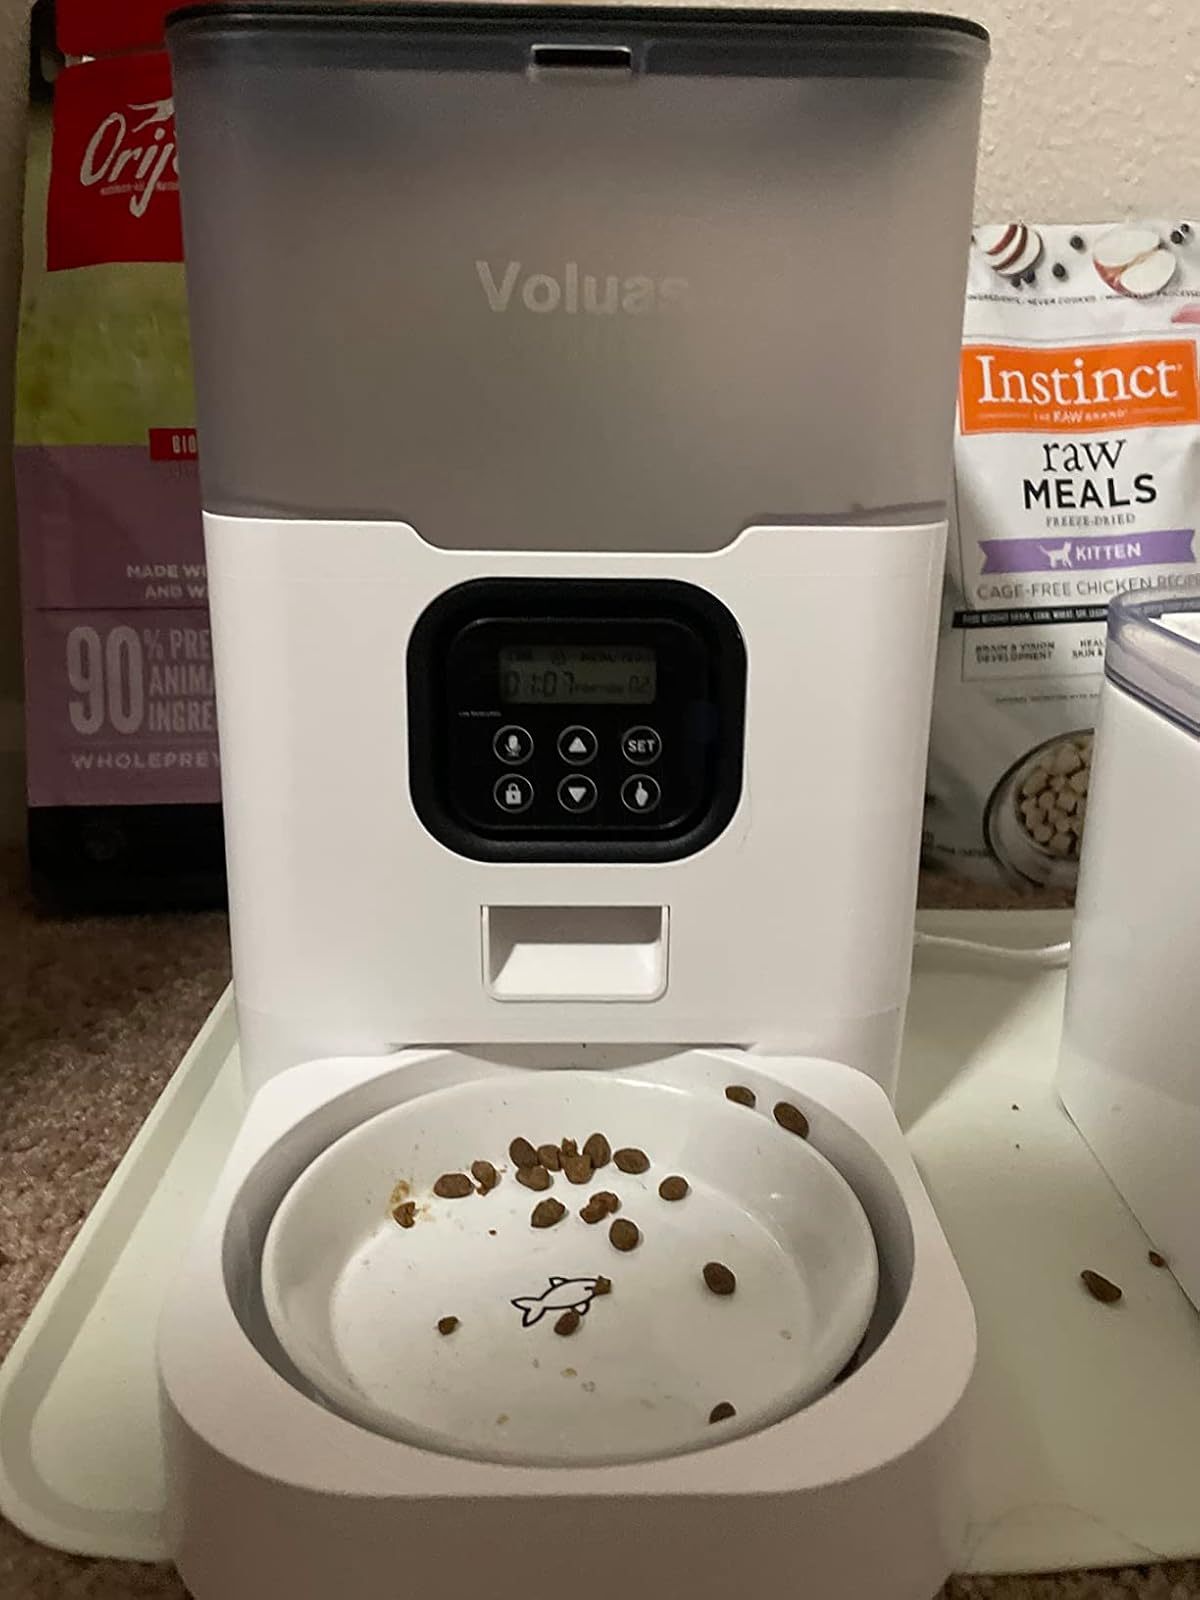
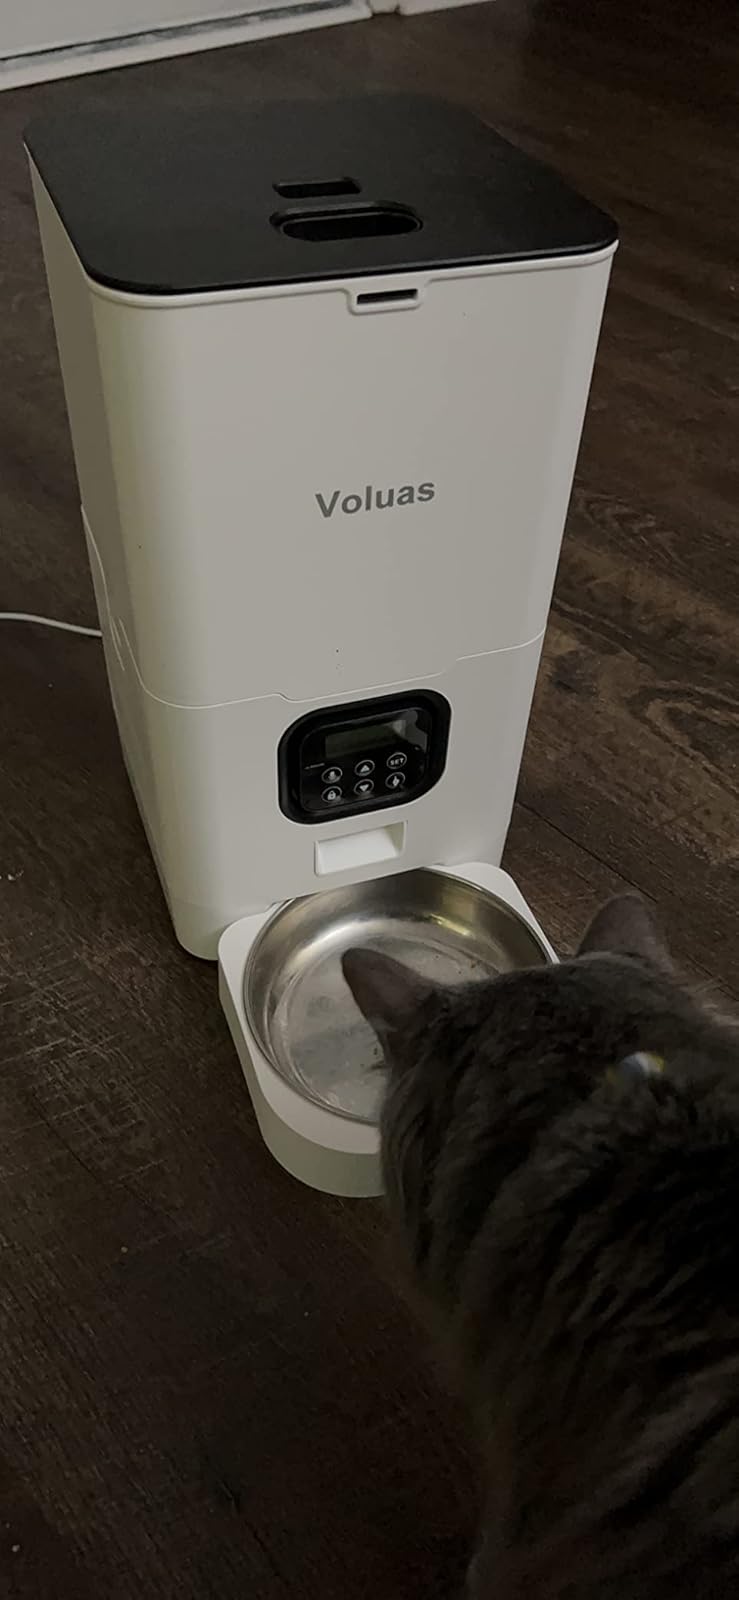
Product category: items_feeder
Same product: no